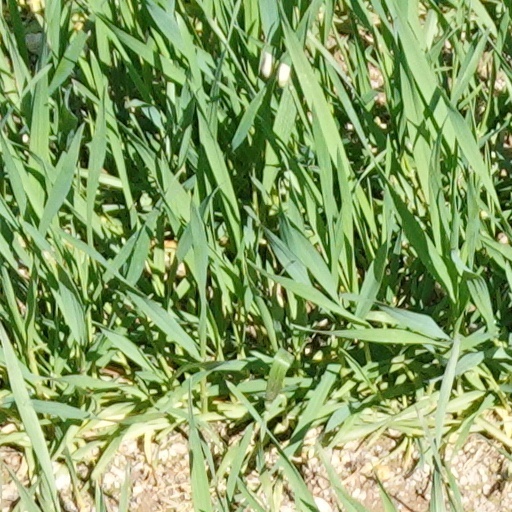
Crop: wheat